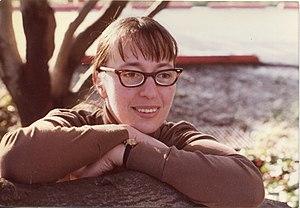
Amy Cohen-Corwin est une mathématicienne américaine, professeure émérite de mathématiques à l'université Rutgers et ancienne doyenne du University College de l'Université Rutgers.